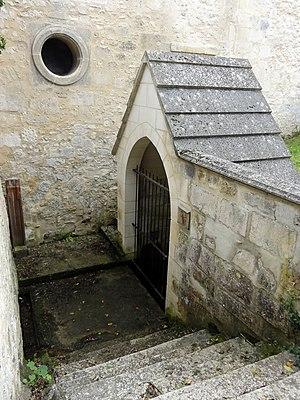
Fontaine St-Jean-Baptiste.
L'église Saint-Denis-et-Saint-Jean-Baptiste est une église catholique paroissiale située à Saintines, dans le département français de l'Oise et la région Hauts-de-France. C'est une ancienne église de pèlerinage, où les fidèles venaient de loin pour vénérer une relique de saint Jean-Baptiste, ramenée de Croisade par un seigneur local, et pour se baigner dans la fontaine saint Jean-Baptiste en espérant la guérison de leurs maux, en particulier l'épilepsie. La double nef gothique flamboyante répond aux besoins d'accueil aux temps forts du pèlerinage, soit les huit jours à partir de la veille de la fête de la Saint-Jean, le 24 juin de chaque année. Les deux nefs sont séparées par de grandes arcades ouvertes dans le mur nord de l'ancienne nef romane, dédiée à saint Denis. De la période romane, et plus précisément des années 1120, date aussi le clocher trapu. Sa base est en même temps la première travée du chœur Saint-Denis, et possède l'une des voûtes d'ogives les plus anciennes du département. Les chapiteaux romans ont malheureusement tous été mutilés à l'intérieur de l'église, mais il en restent à côté des baies du clocher.